Boon Brick Store

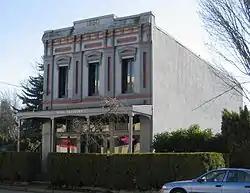
The building's exterior in 2009

The Boon Brick Store is a historic building in Salem, Oregon, United States. It was built as a general store by John D. Boon who became the first Oregon State Treasurer. It also once served as Oregon's first State Treasury. It is now a brewpub owned by the McMenamins chain known as Boon's Treasury. Before being bought by McMenamins, it was known as Karr's Tavern.